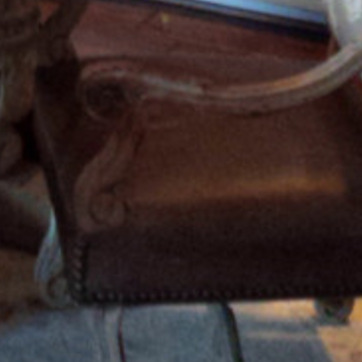
Material: leather